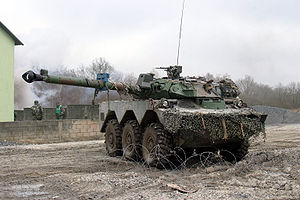
Stormartilleri / Senere anvendelse
AMX-10 RC
Stormartilleri er en kanon eller haubits, som er monteret på et motorkøretøj eller pansret chassis. Det er udformet til brug ved direkte beskydning som støtte for infanteri, når det angriber andet infanteri eller befæstede stillinger.